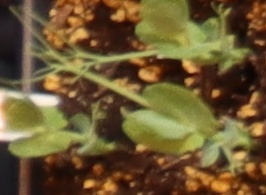
Label: Field Pea